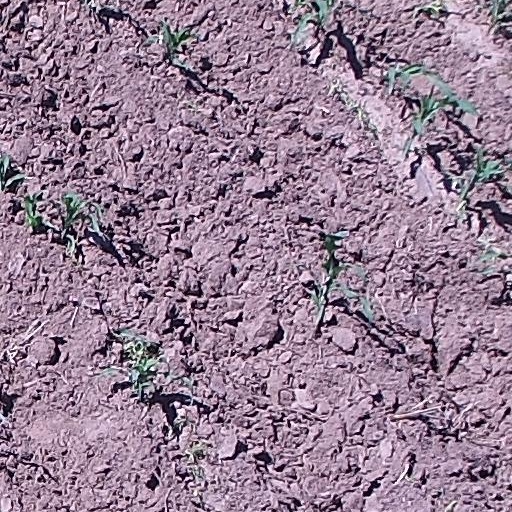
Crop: maize; corn